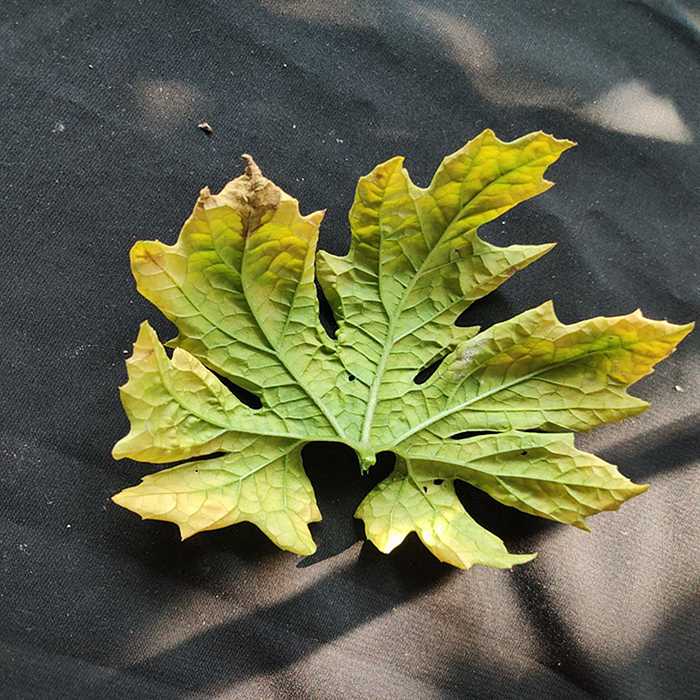
Plant: Bitter Gourd
Label: Fusarium wilt